The Making of Donald Trump

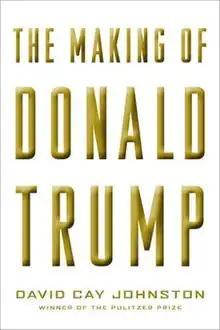
Cover of the first edition

The Making of Donald Trump is a 2016 biography of the American businessman, property developer and politician Donald Trump by the American investigative journalist David Cay Johnston.